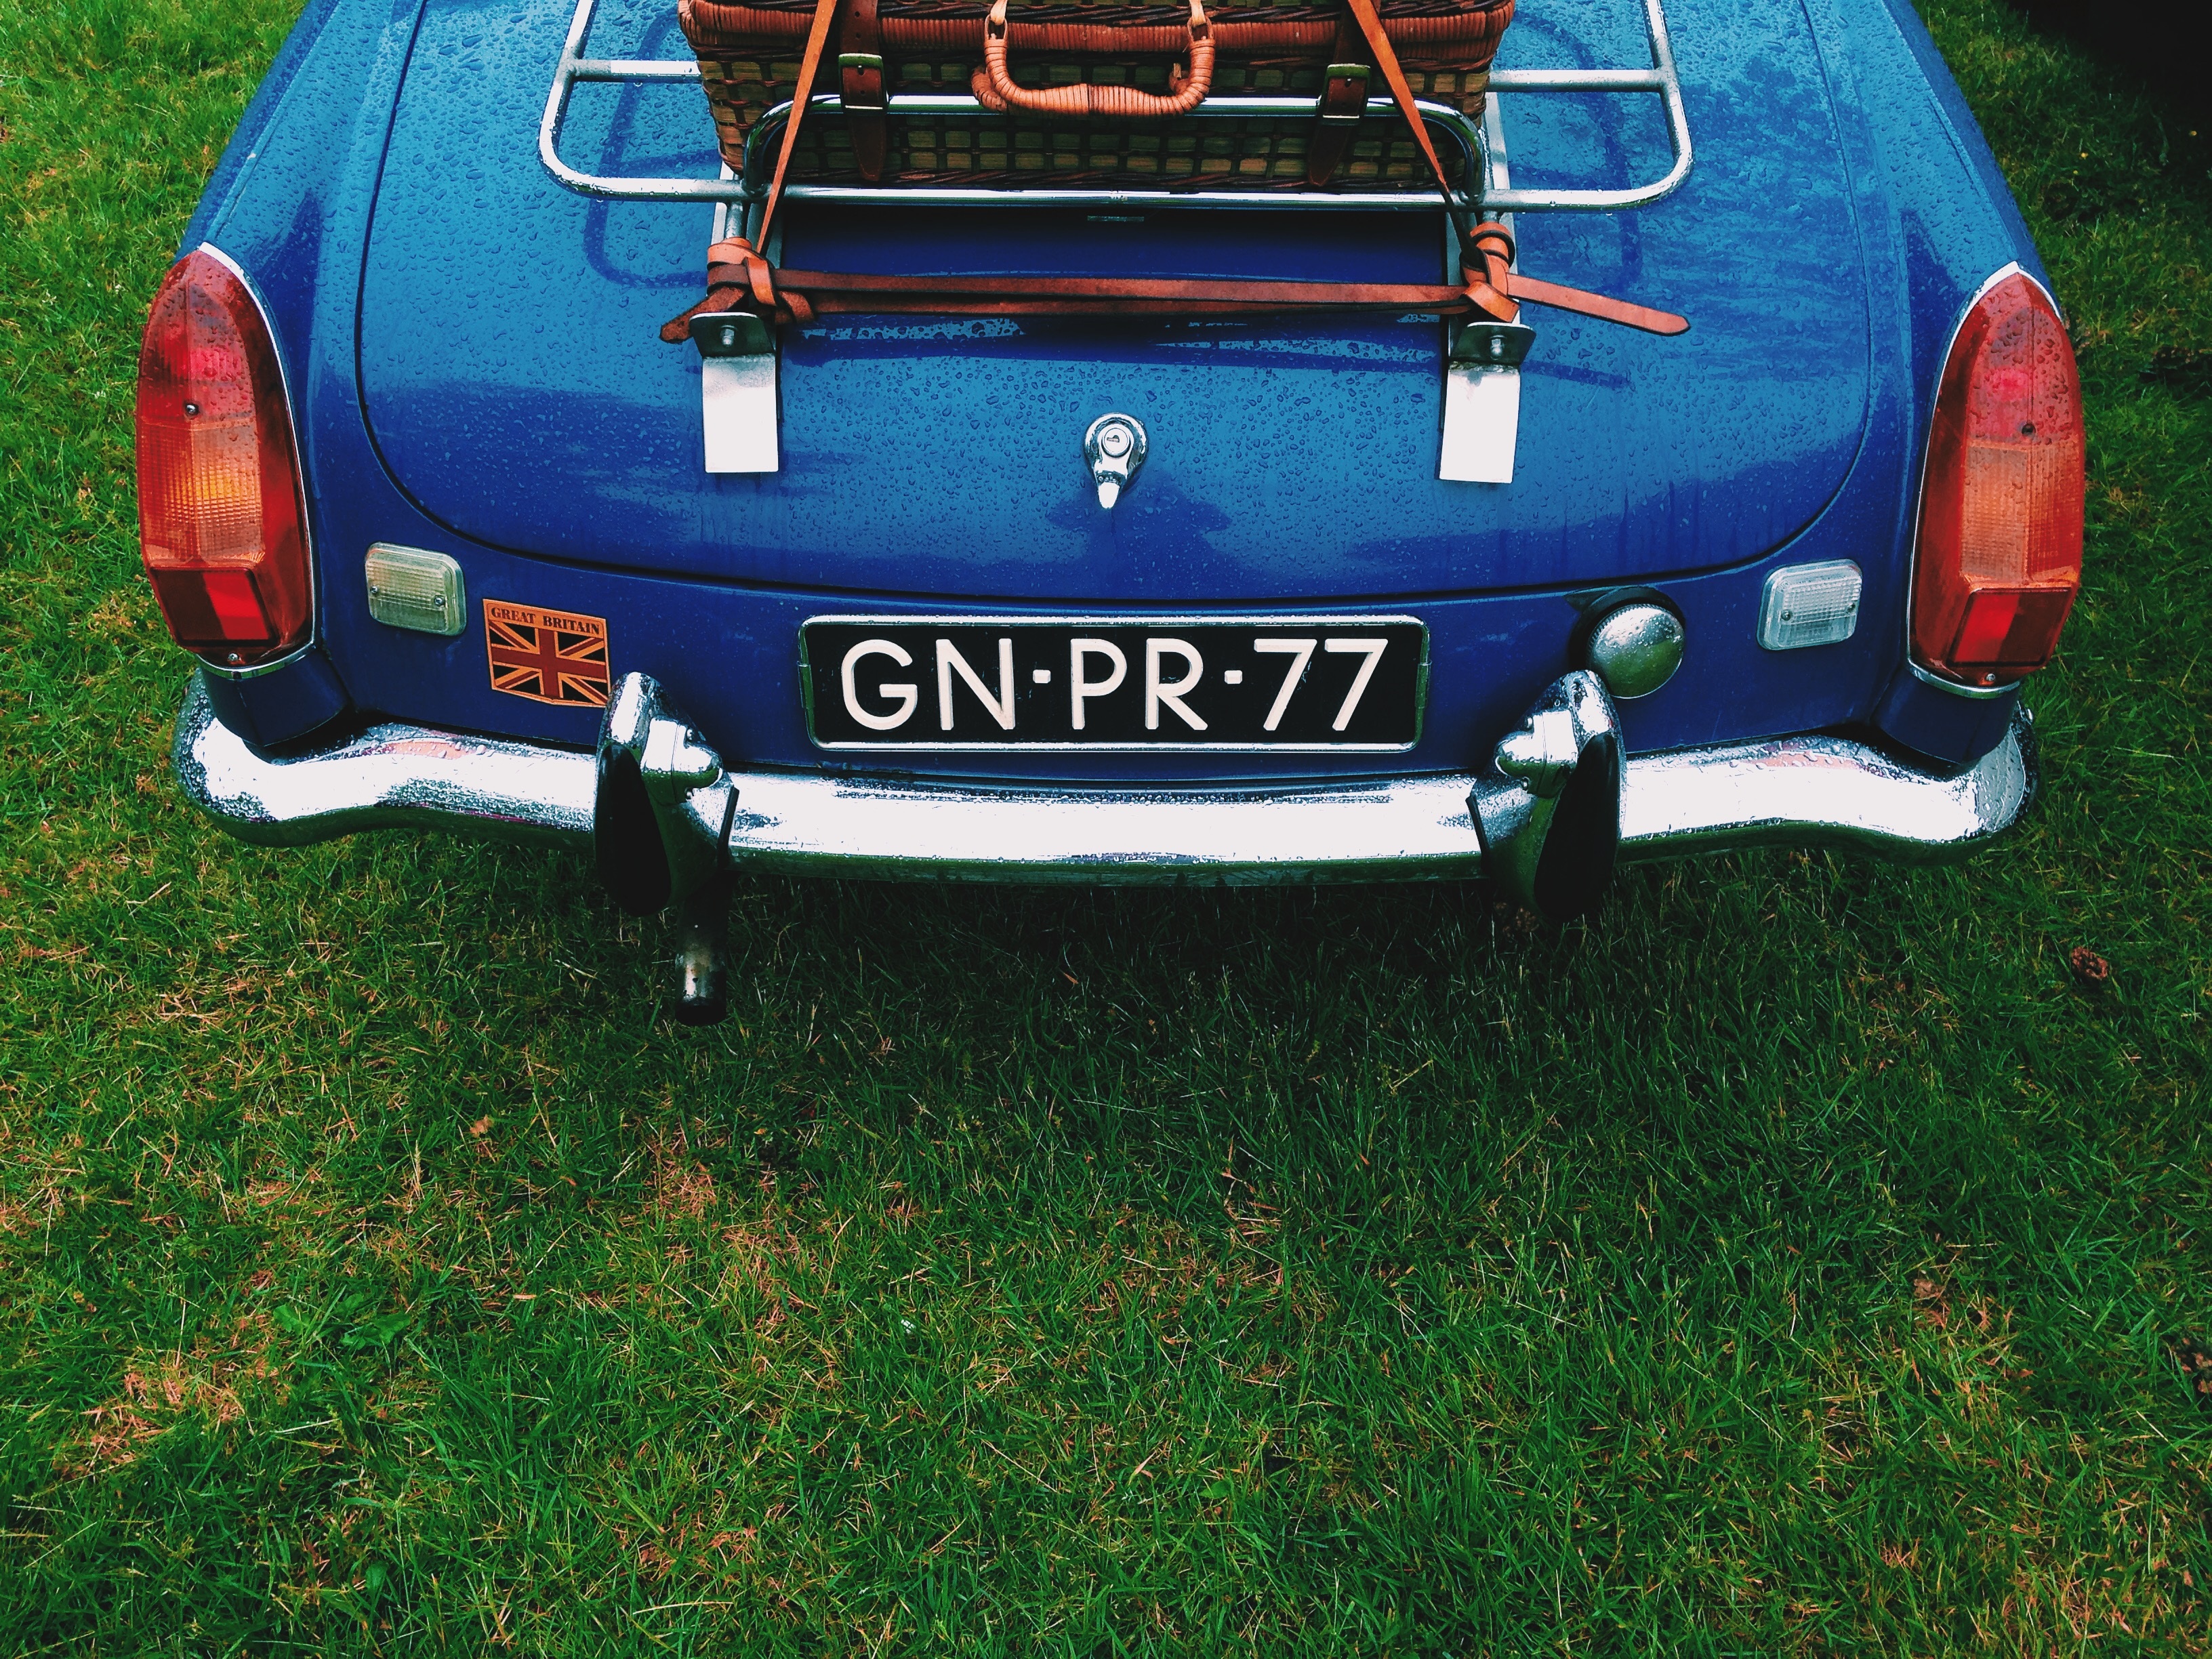
man, table, person, group, people, woman, road, car, camera, vintage, antique, automobile, countryside, trunk, looking, summer, vacation, travel, male, female, transportation, boot, portrait, young, meal, food, vehicle, journey, sitting, holiday, couple, roadtrip, auto, drink, black, together, trip, smiling, luggage, hipster, sports car, bumper, laughing, race car, outdoors, race, eating, men, lights, american, fun, friends, happy, women, talking, fender, horizontal, at, enjoyment, african, adult, mixed, having, fashionable, twenties, 20s, antique car, old school, hispanic, multi ethnic, land vehicle, automobile make, automotive exterior, family car, throwback, tailgate